WNC Women's Championship

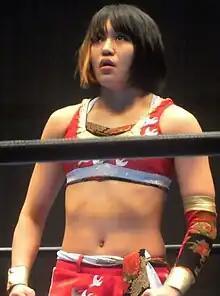
Syuri, the inaugural WNC Women's Champion

On October 12, 2012, Tajiri, the founder of Wrestling New Classic (WNC), announced the creation of the WNC Women's Championship, with a six-woman single-elimination tournament starting on October 26 in Korakuen Hall. The six participants were announced as Kana, Syuri, Lin Byron, Makoto, Nagisa Nozaki and Jessica Love, a Finnish wrestler, who was born male, but underwent a sex reassignment surgery in 2011 to legally become female. The first round of the tournament was decided that same day by a random draw, conducted by Tajiri and WNC president Tsutomu Takashima, which resulted in Love and Nozaki getting byes directly to the semifinals. The first first round match took place on October 26 and saw Syuri defeat Lin Byron to advance to the semifinals against Jessica Love. The second first round match took place on November 26 and saw Kana defeat Makoto to advance to the semifinals against Nagisa Nozaki. In the semifinals two days later, Syuri defeated Jessica Love, while Nagisa Nozaki eliminated the inaugural Smash Diva Champion, Kana, setting up a final match between the two. On December 27, Syuri, the final Smash Diva Champion, defeated Nagisa Nozaki to become the inaugural WNC Women's Champion.